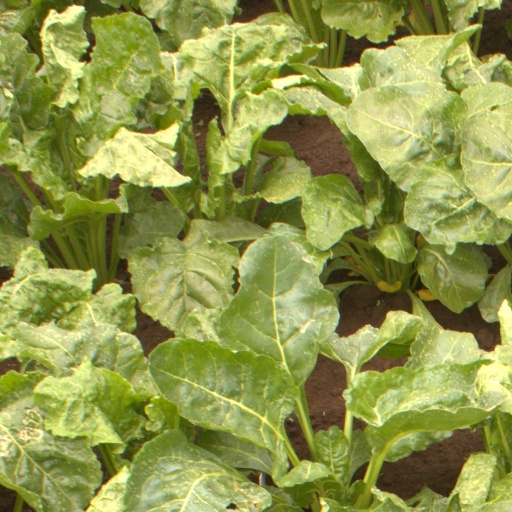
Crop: sugar beet